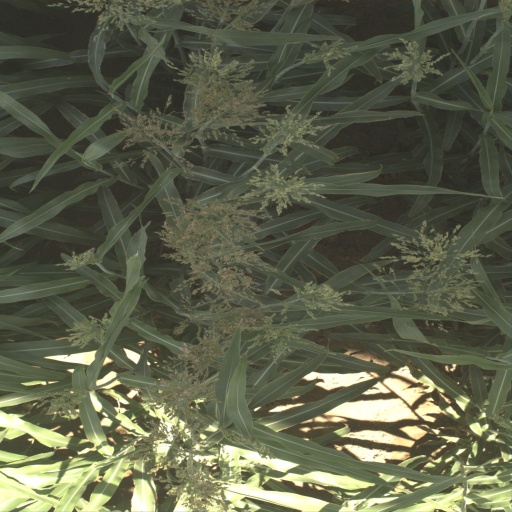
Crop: sorghum